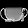
Label: Bag